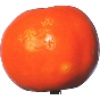
Label: Clementine 1